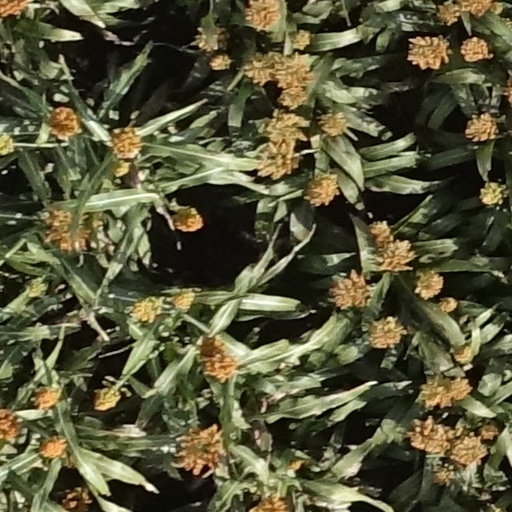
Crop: sorghum